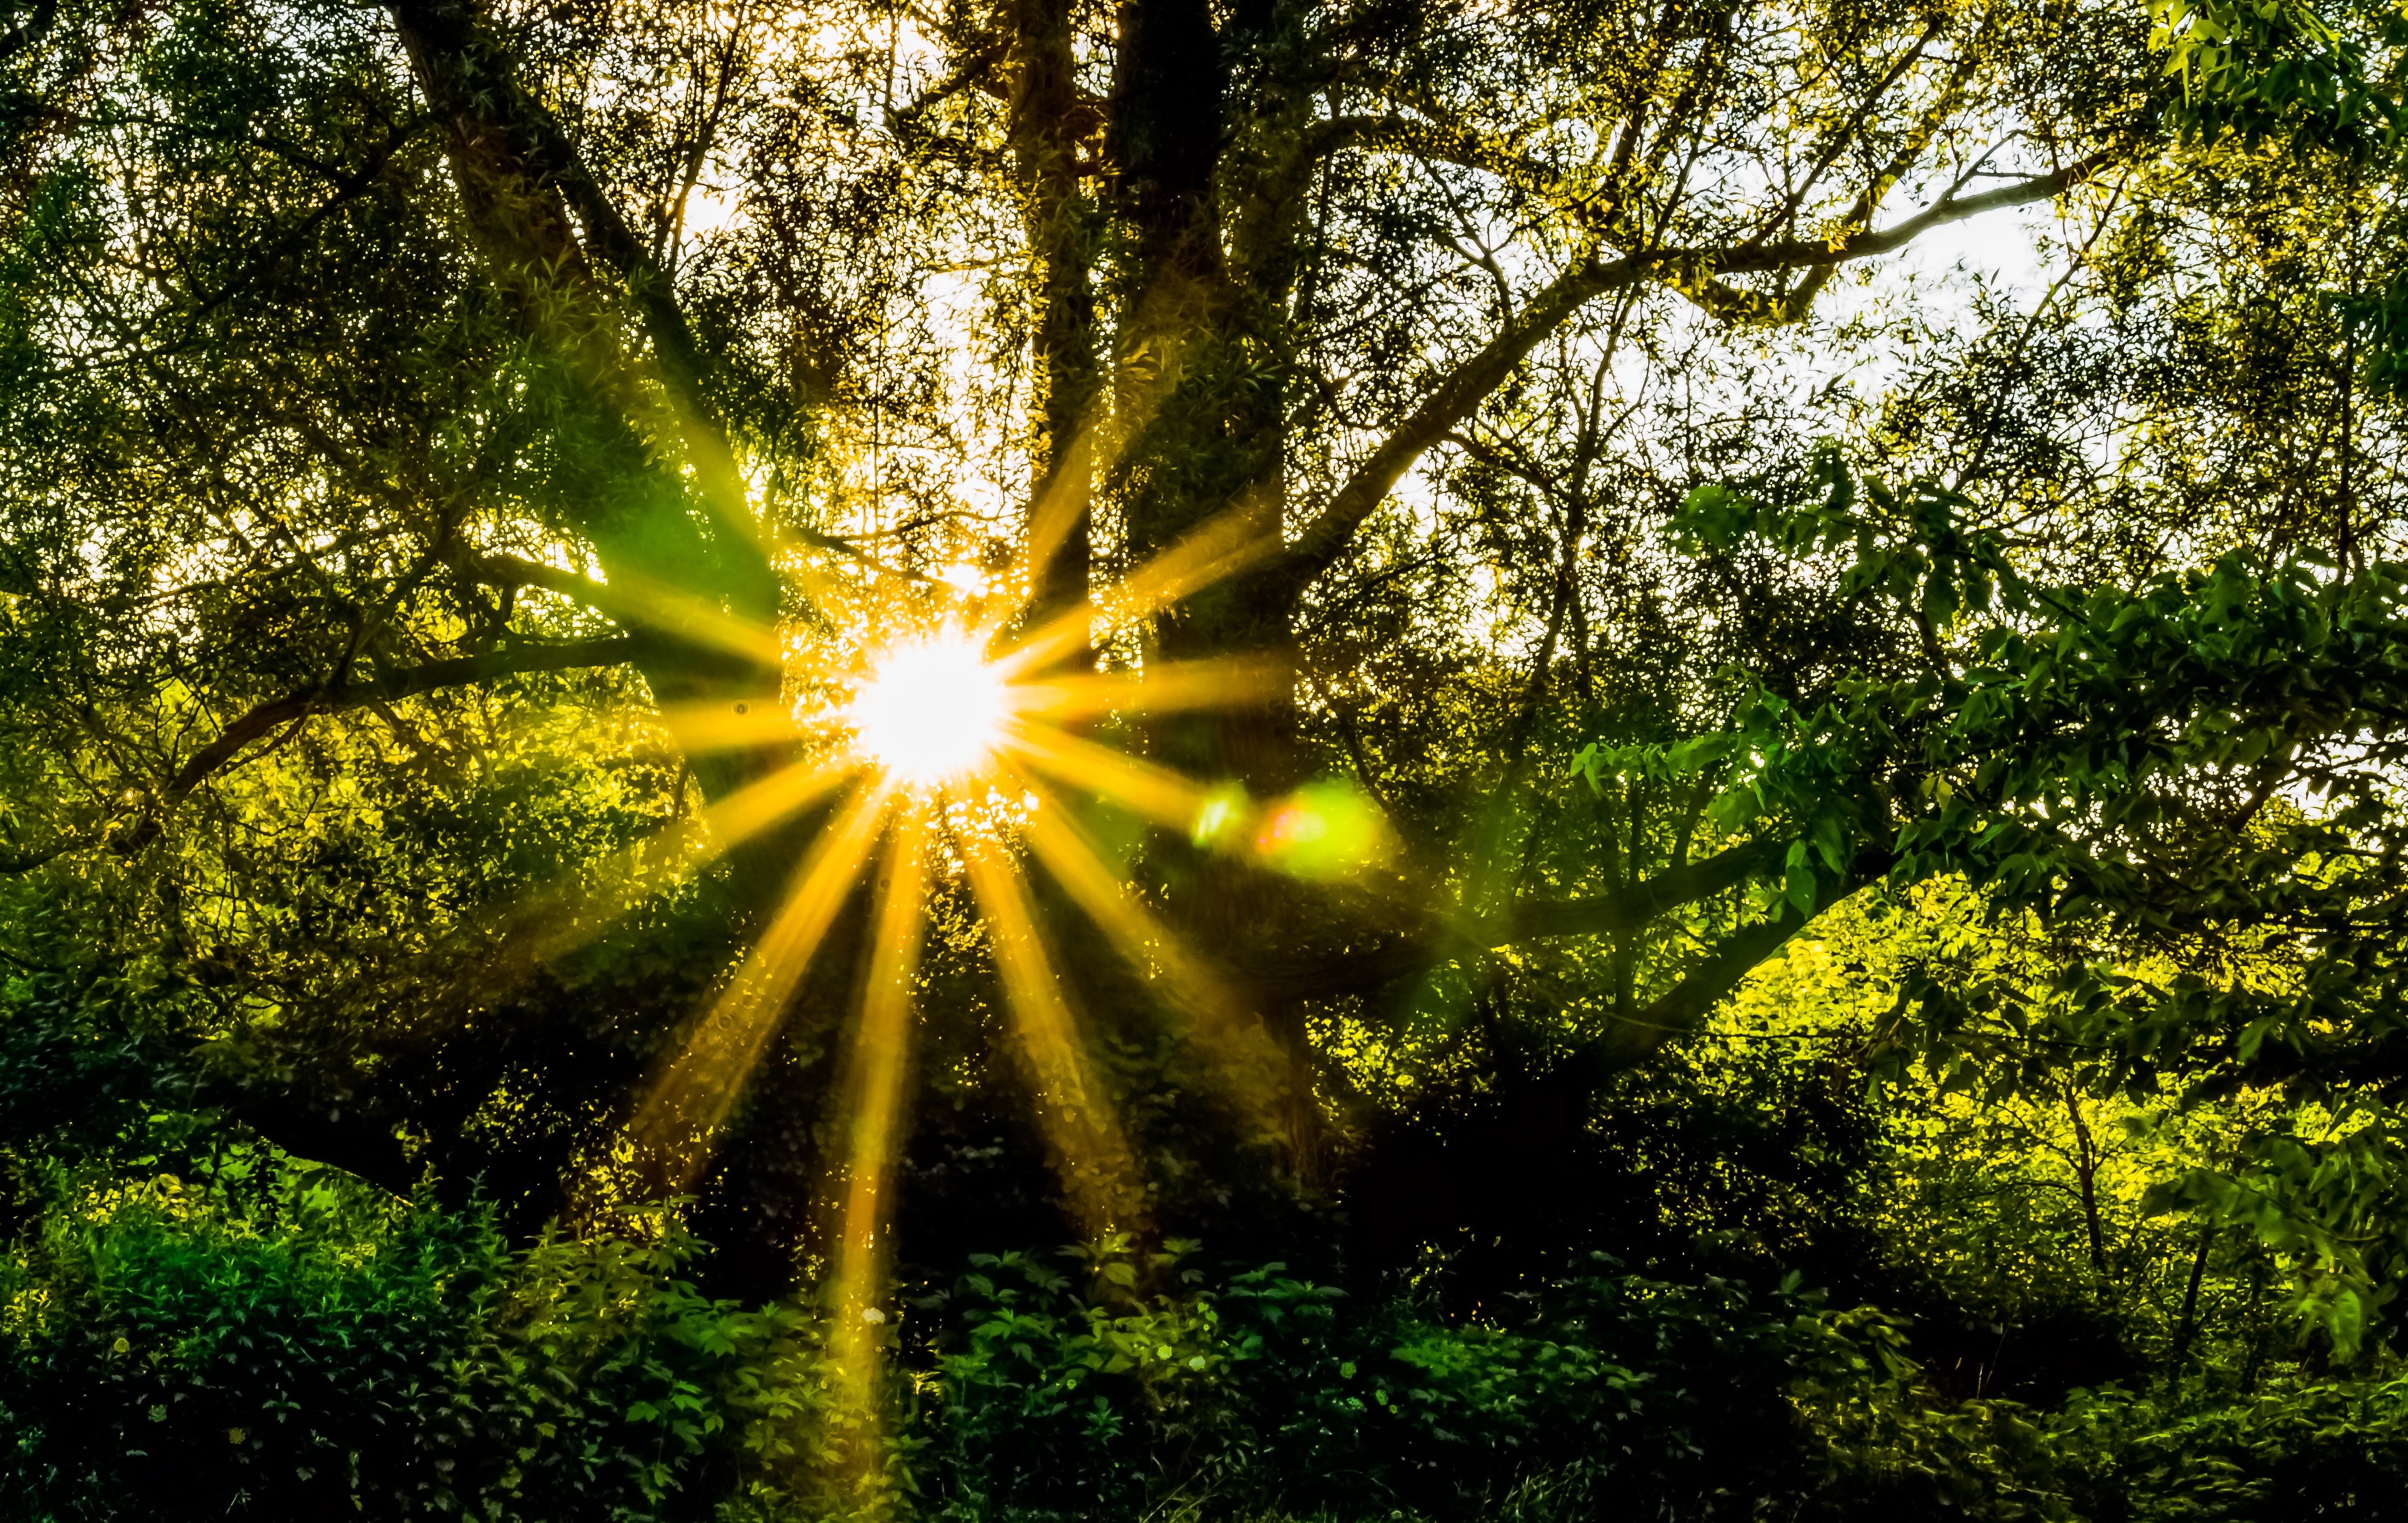
tree, nature, forest, branch, light, plant, sun, sunlight, leaf, flower, green, jungle, autumn, botany, sunburst, yellow, zen, trees, hope, woodland, habitat, sunflare, magical, radiant, woody plant